Totem

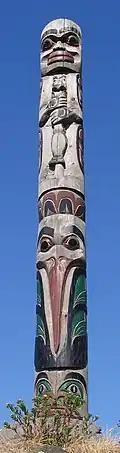
A totem pole in Thunderbird Park, Victoria, British Columbia

Early anthropologists and ethnologists like James George Frazer, Alfred Cort Haddon, John Ferguson McLennan and W. H. R. Rivers identified totemism as a shared practice across indigenous groups in unconnected parts of the world, typically reflecting a stage of human development.